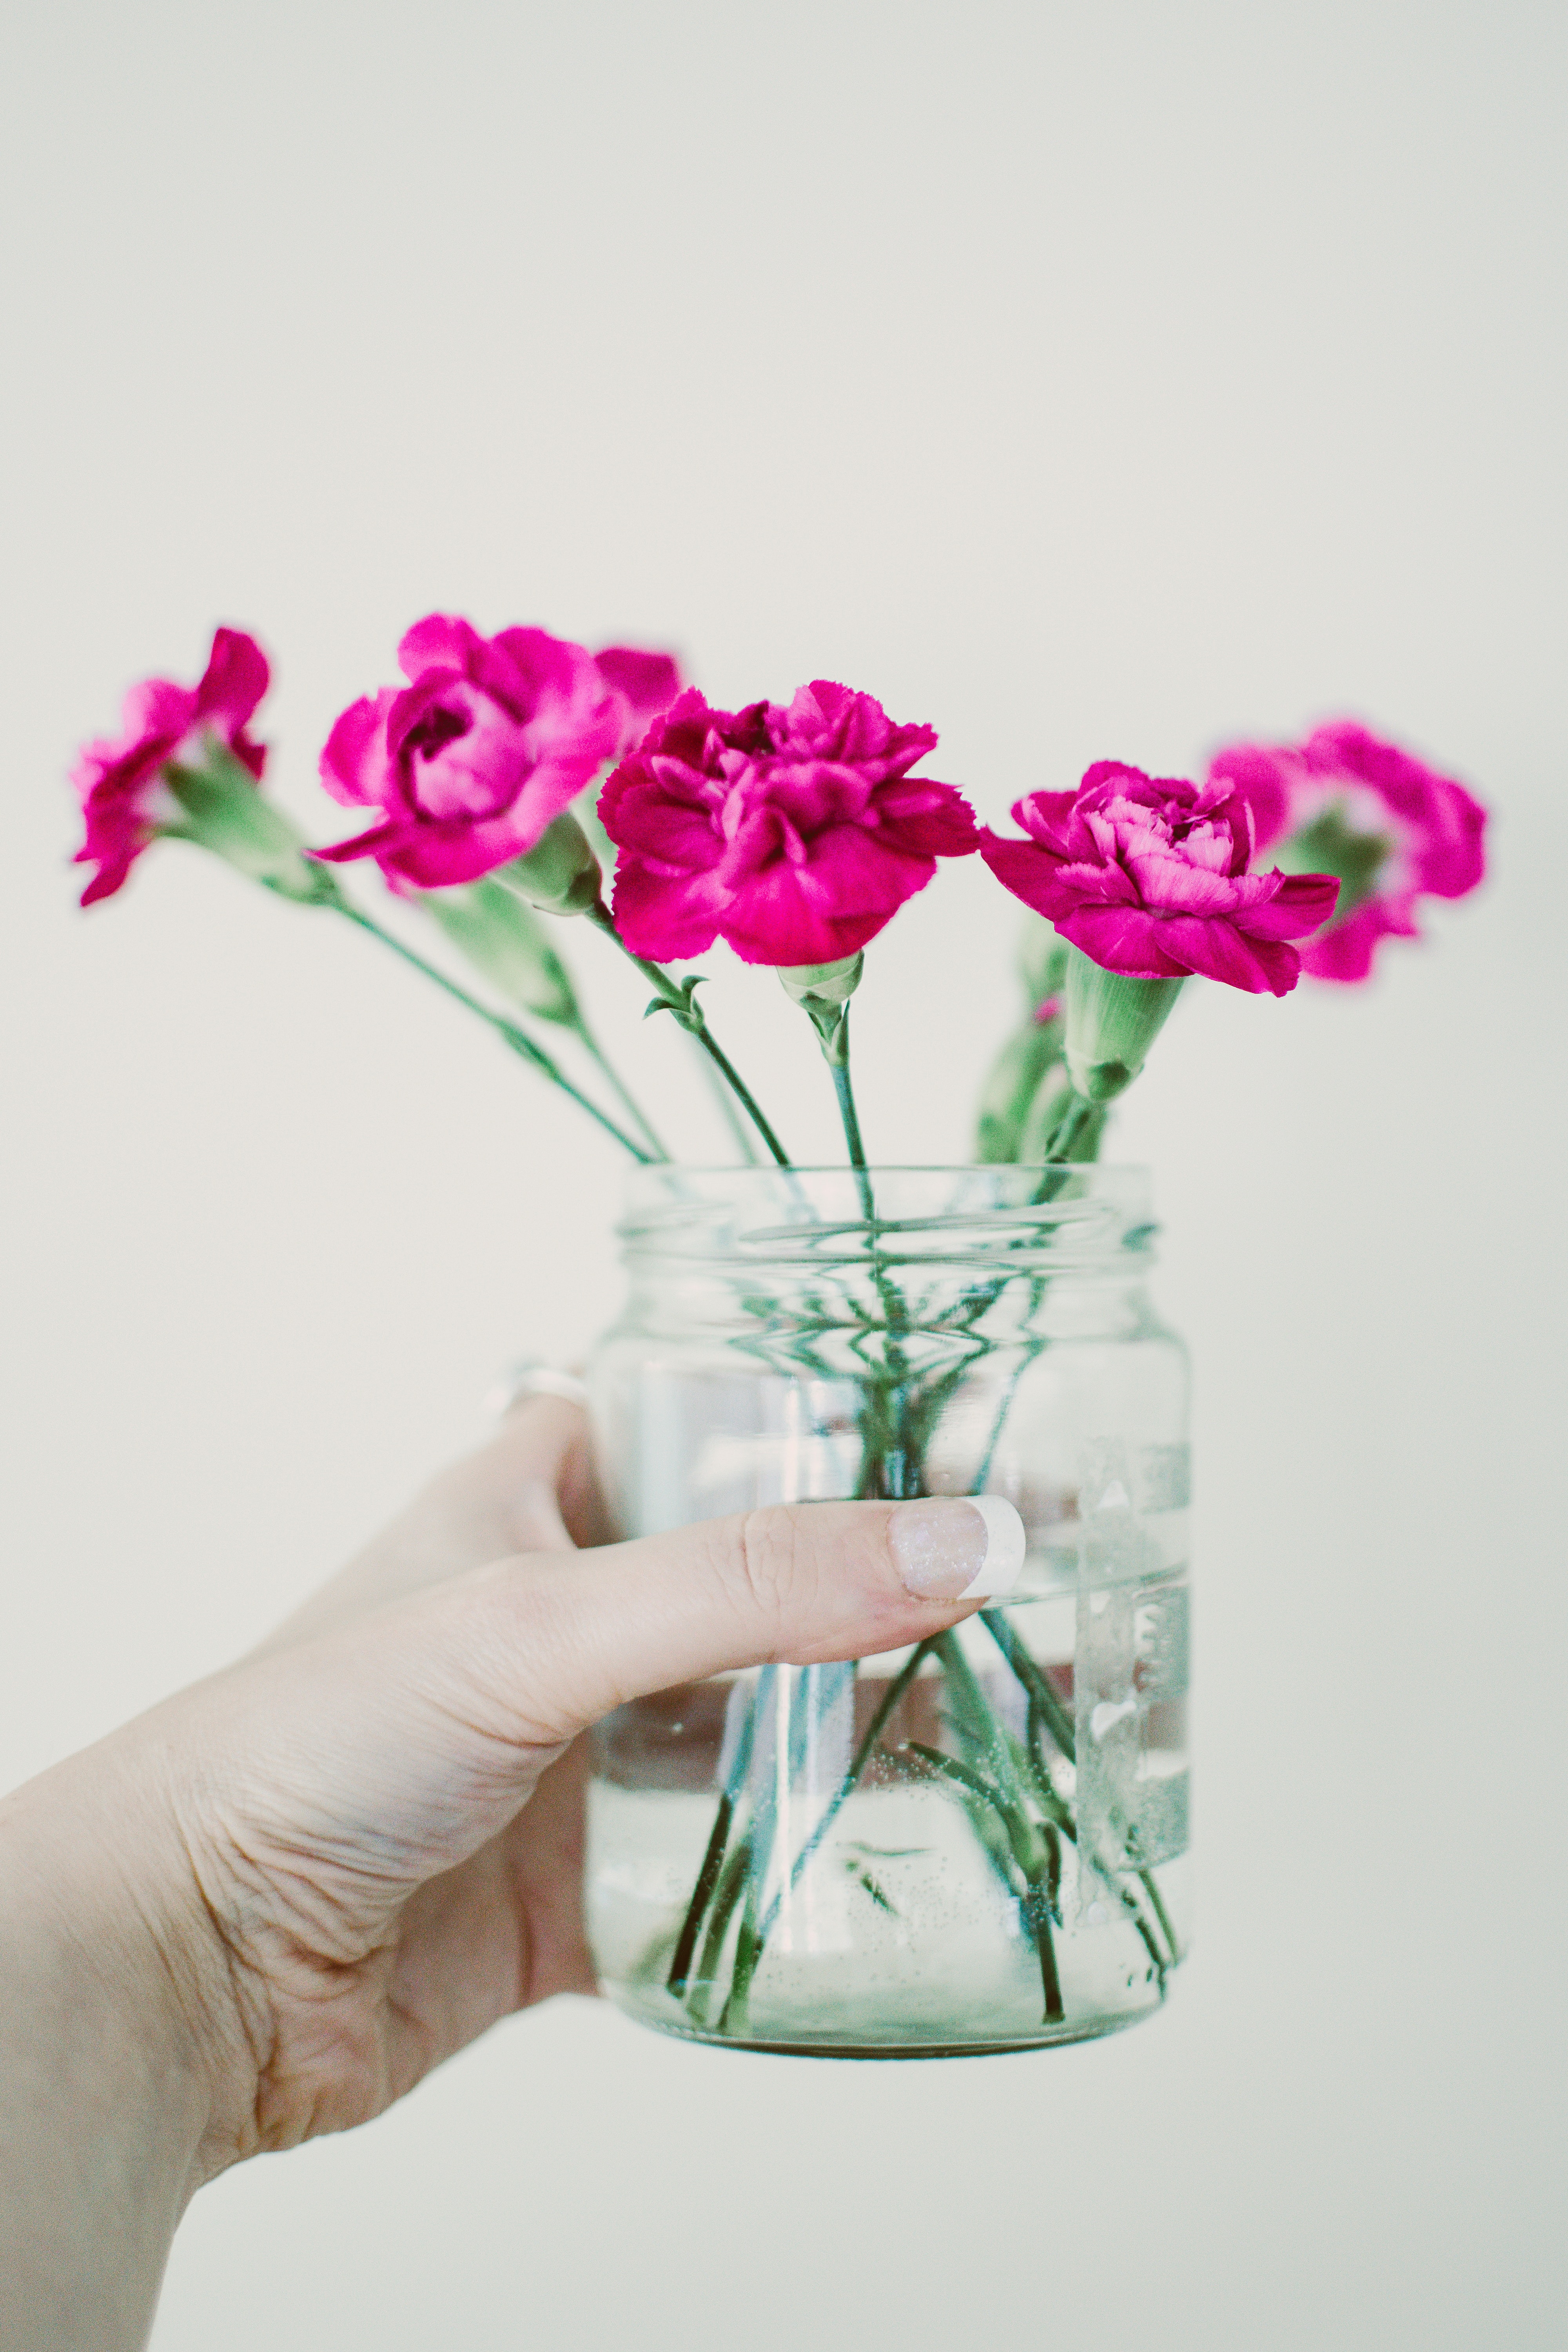
flower, vase, pink, cut flowers, flowerpot, plant, flowering plant, bouquet, petal, magenta, plant stem, artificial flower, dianthus, centrepiece, pink family, moth orchid, floral design, artifact, houseplant, flower arranging, mason jar, still life photography, floristry, sweet peas, interior design